2014 Belarusian municipal elections

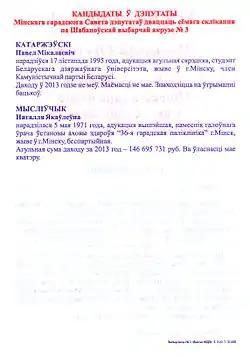
Reverse side of invitation, sent by mail. List of candidates in Shabany 3 electoral district of Minsk-city.

Deputy candidates nomination started on 12 January 2014 and went on till 10 February. Candidates registration was hold on 11–20 February; after the later the agitation campaign started and went on till 22 March. Preliminary voting was held on 18–22 March.